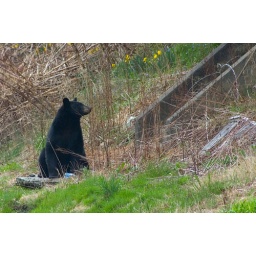
Caught this furry fella sipping on a roadside cooler near a run down house outside of trevorton.